Oliver Lyman Spaulding (general)

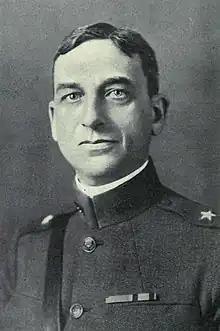
From 1921's "The Official History of the Eighty-Sixth Division"

Oliver Lyman Spaulding Jr. (June 27, 1875 – March 27, 1947) was a career officer in the United States Army. A veteran of the China Relief Expedition, Philippine–American War, Pancho Villa Expedition, World War I, and World War II, he attained the rank of brigadier general, and was a recipient of the Army Distinguished Service Medal and Legion of Merit from the United States, and the Order of the Black Star (Commander) from France.